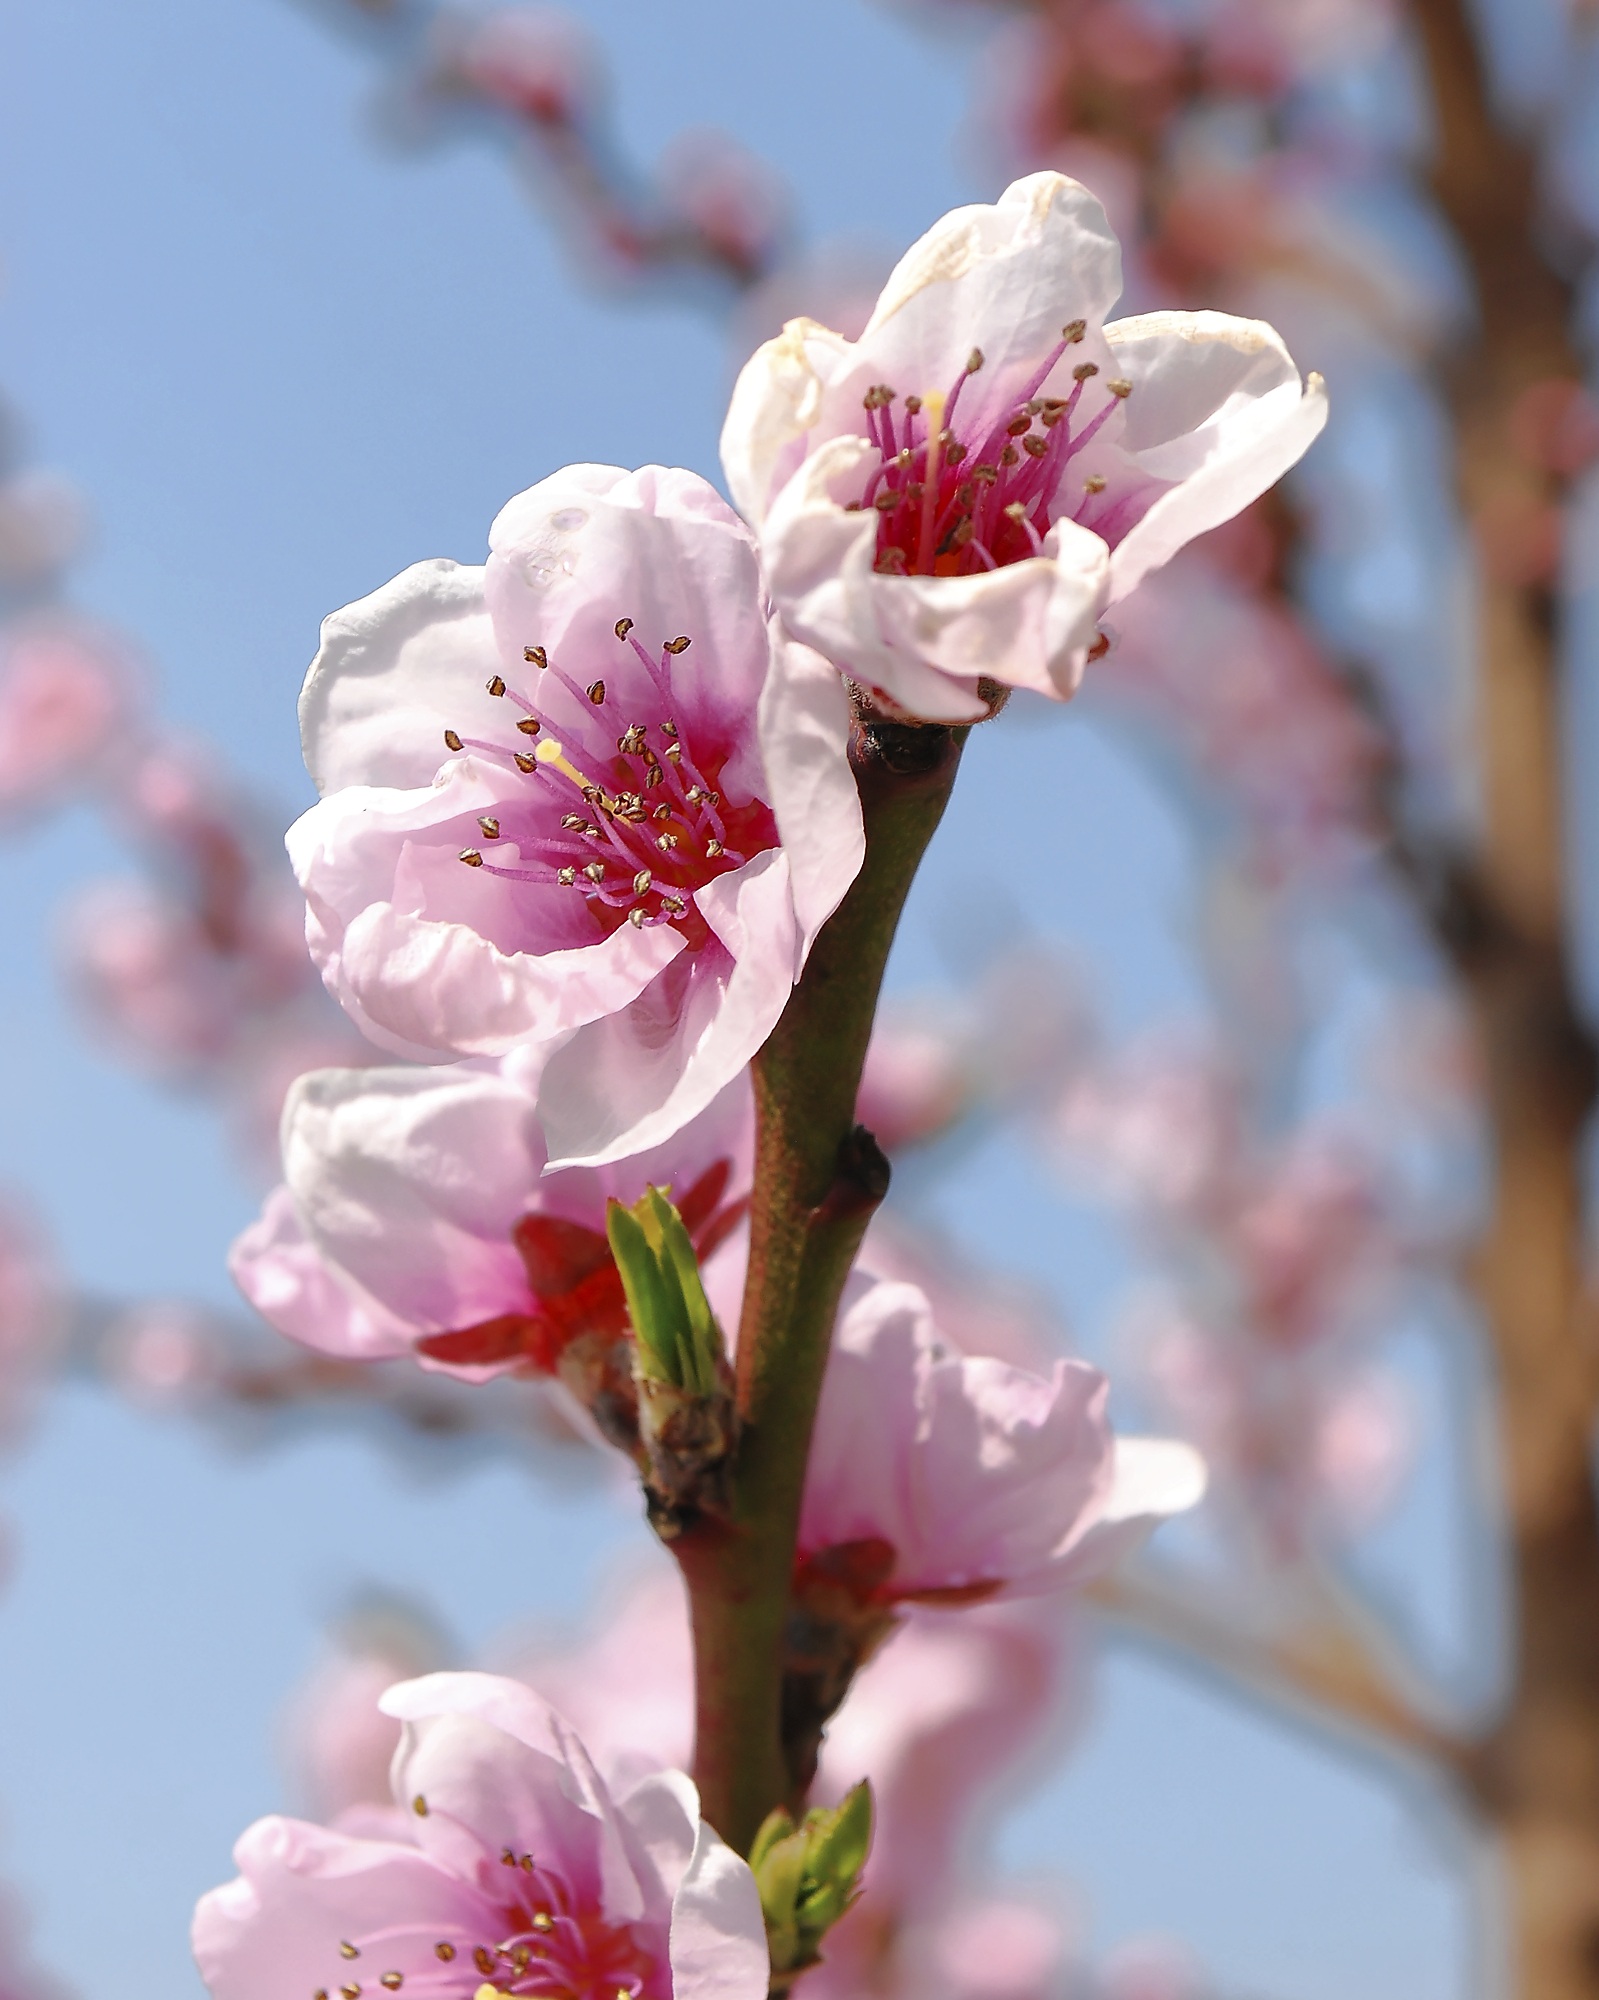
tree, nature, outdoor, branch, blossom, plant, sun, fruit, flower, petal, food, spring, produce, natural, pink, flora, cherry blossom, flowers, close up, happiness, day, spring flowers, cherry, macro photography, flowering plant, land plant